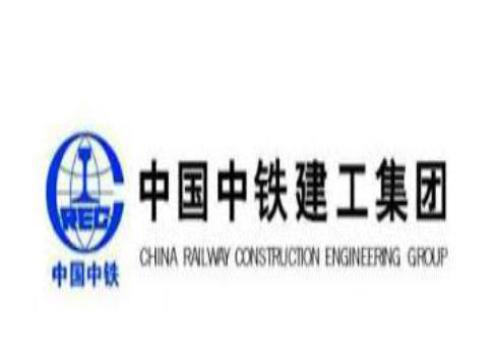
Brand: china railway group limited
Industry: Others